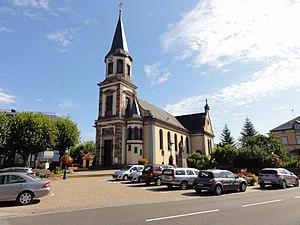
Alsace, Bas-Rhin, Reichstett, Église Saint-Michel (1767): This building is indexed in the Base Mérimée, a database of architectural heritage maintained by the French Ministry of Culture,
Reichstett est une commune française située dans le département du Bas-Rhin, en région Grand Est.